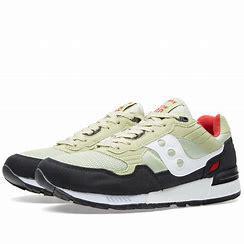
Brand: Saucony
Model: Shadow 5000